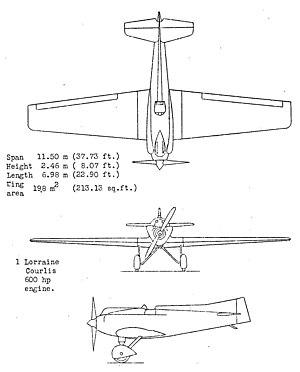
Le IAR CV 11 est un prototype d'avion militaire de l'entre-deux-guerres conçu en Roumanie. Il est le premier avion conçu par IAR et aussi le premier chasseur monoplan construit en Roumanie.